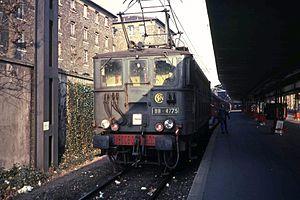
Les BB 4700 sont une série d'anciennes locomotives électriques de la Compagnie du Midi, intégrées aux effectifs de la SNCF à la nationalisation de 1938. Elles sont très proches des BB 4200 et ont d'ailleurs fait l'objet de modifications croisées entre les deux séries.
On appelle livrée la décoration extérieure d'un matériel roulant ferroviaire. Au cours de son histoire, depuis 1938, la Société nationale des chemins de fer français a utilisé de nombreuses livrées liées aux modes et aux changements de matériels. Certaines sont des essais sans lendemain sur quelques machines, d'autres sont de véritables marqueurs de l'identité de l'entreprise, par exemple la livrée « béton ».
La Compagnie des chemins de fer du Midi et du Canal latéral à la Garonne est l'une des anciennes grandes compagnies privées de chemin de fer française. Son réseau desservait la partie du sud-ouest de la France comprise entre la Garonne et les Pyrénées. À l'époque, le territoire français était partagé entre six grandes compagnies ferroviaires, la Compagnie du Midi étant la seule n'ayant pas d'accès direct à la capitale.
Les BB 4730 sont une série d'anciennes locomotives électriques issues de la transformation de BB Compagnie du Midi BB 4200 et BB 4700.